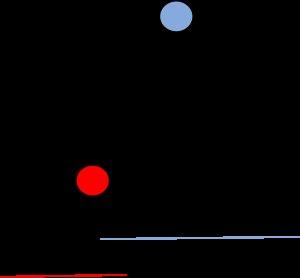
Un graphe d'intervalles propre est un graphe d'intervalles possédant une représentation d'intervalles dans laquelle aucun intervalle n'est inclus dans l'autre.